Santa Monica Camera Obscura

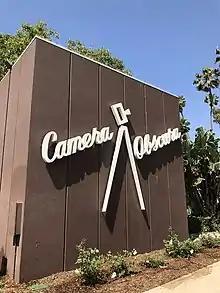
The camera obscura has been housed in this building since 1955.

The Santa Monica Camera Obscura is a publicly accessible historical camera obscura, located in Palisades Park overlooking the Pacific Ocean, in Santa Monica, California.